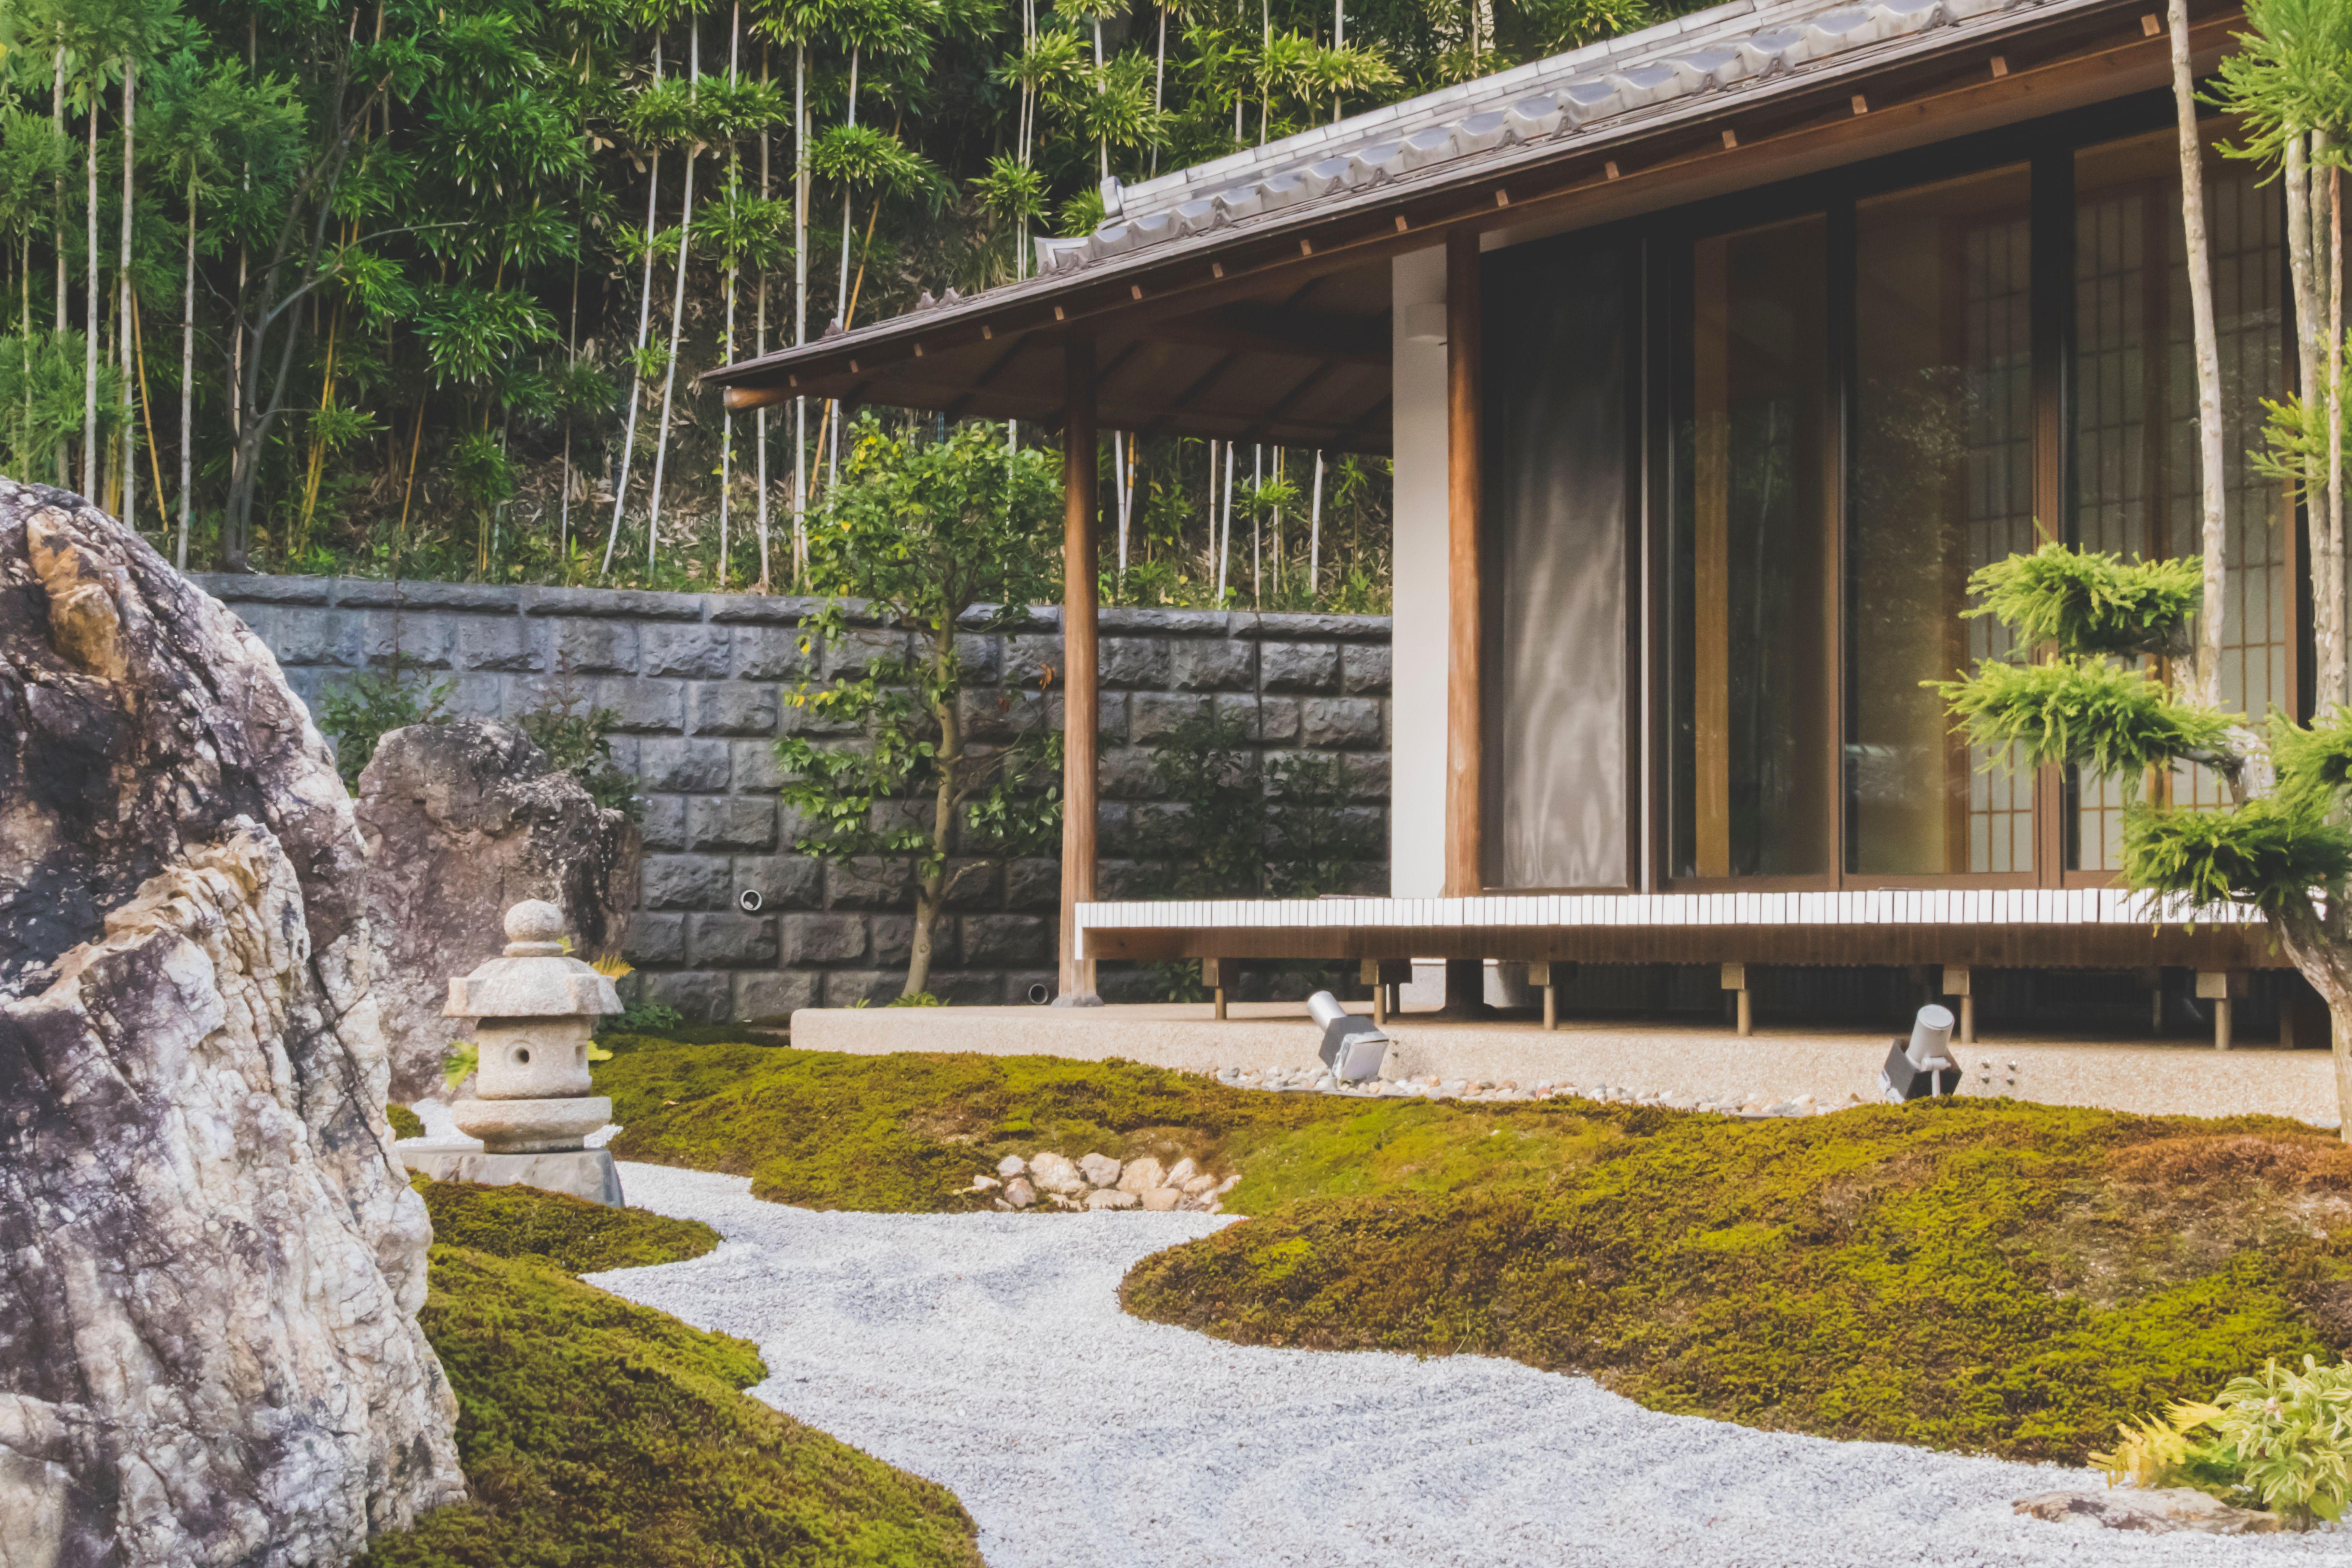
home, walkway, garden, estate, yard